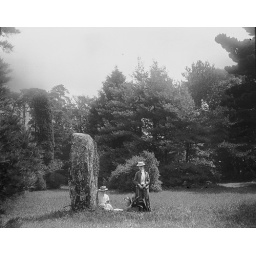
Two ladies by a standing stone